Approaches to evangelism

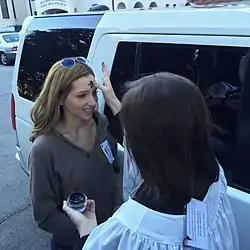
On Ash Wednesday, the first day in the Christian penitential season of Lent, an Anglican acolyte offers Ashes to Go to passerby.

Since 2007, some members of major Christian Churches in the United States, including Lutherans, Catholics, Anglicans and Methodists among others, have participated in 'Ashes to Go' activities, in which clergy go outside of their churches to public places, such as city centres, sidewalks and railroad stations, to distribute ashes to people on Ash Wednesday, the first day of Lent, the penitential season in the Christian liturgical calendar. The Anglican priest Emily Mellott of Calvary Church in Lombard took up the idea and turned it into a movement, stated that the practice was an act of evangelism. Anglicans and Catholics in parts of the United Kingdom such as Sunderland, are offering Ashes to Go together: Marc Lyden-Smith, the priest of Saint Mary's Church, stated that the ecumenical effort is a "tremendous witness in our city, with Catholics and Anglicans working together to start the season of Lent, perhaps reminding those who have fallen away from the Church, or have never been before, that the Christian faith is alive and active in Sunderland." The Catholic Student Association of Kent State University, based at the University Parish Newman Center, offered ashes to university students who were going through the Student Center of that institution in 2012, and Douglas Clark of St. Matthew's Roman Catholic Church in Statesboro, among others, have participated in Ashes to Go. On Ash Wednesday 2017, Father Paddy Mooney, the priest of St Patrick's Roman Catholic Church in the Irish town of Glenamaddy, set up an Ashes to Go station through which commuters could drive and receive ashes from their car; the parish church also had "drive-through prayers during Lent with people submitting requests into a box left in the church grounds without having to leave their car". Reverend Trey Hall, pastor of Urban Village United Methodist Church, stated that when his local church offered ashes in Chicago "nearly 300 people received ashesincluding two people who were waiting in their car for a stoplight to change." In 2013, churches not only in the United States, but also at least one church each in the United Kingdom, Canada and South Africa, participated in Ashes to Go. Outside of their church building, Saint Stephen Martyr Lutheran Church in Canton offered Ashes to Go for "believers whose schedules make it difficult to attend a traditional service" in 2016. In the United States itself 34 states and the District of Columbia had at least one church taking part. Most of these churches (parishes) were Protestant Episcopal, but there were also several Methodist churches, as well as Presbyterian and Catholic churches.